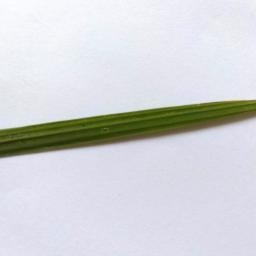
Label: Rice___Healthy